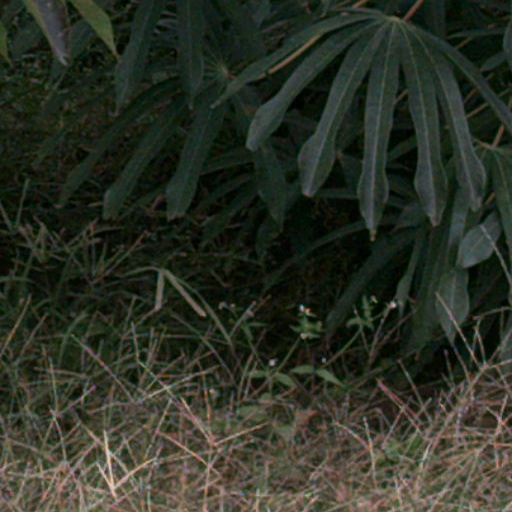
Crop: cassava